What's My Age Again?

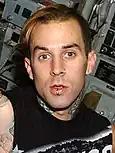
"What's My Age Again?" was the trio's first single with drummer Travis Barker.

After further development, the group presented it to producer Jerry Finn. A veteran engineer, Finn came to fame mixing Green Day's breakthrough album "Dookie" (1994). Finn was suggested by major label MCA as an option for producing "Enema of the State"; the band got along with him immediately, and continued to work with him on their future projects. Finn would suggest and make adjustments where necessary, though in the case of "What's My Age Again?", he had little notes. By the time Hoppus presented the song to his bandmates, the first verse and chorus were written, with its second verse and bridge section needing further work. Hoppus and DeLonge crafted an instrumental bridge that went on for eight measures, which all agreed felt too long. Finn assisted in shortening the section, and the group recorded a demo at DML Studios.